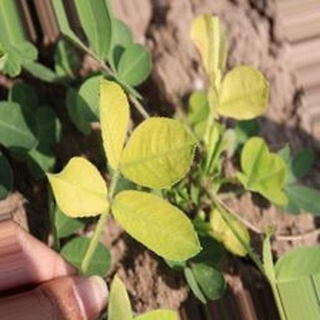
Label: groundnut_nutrition_deficiency